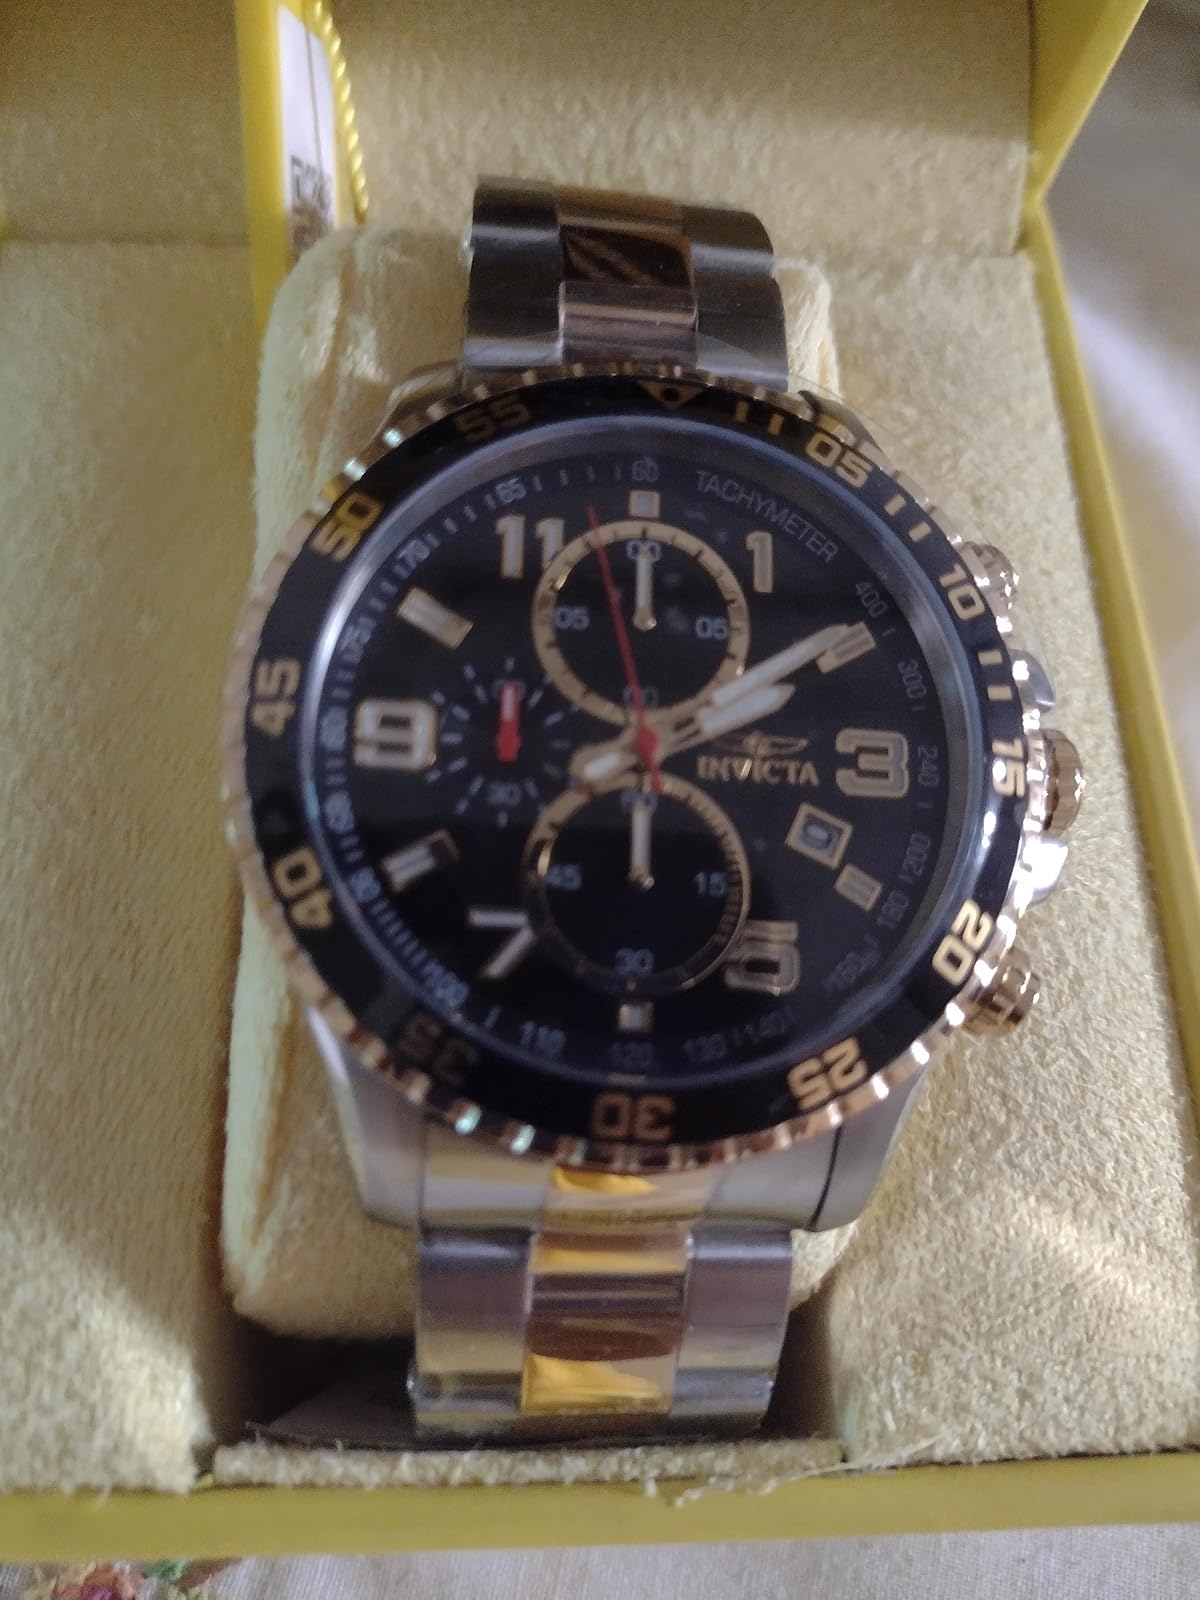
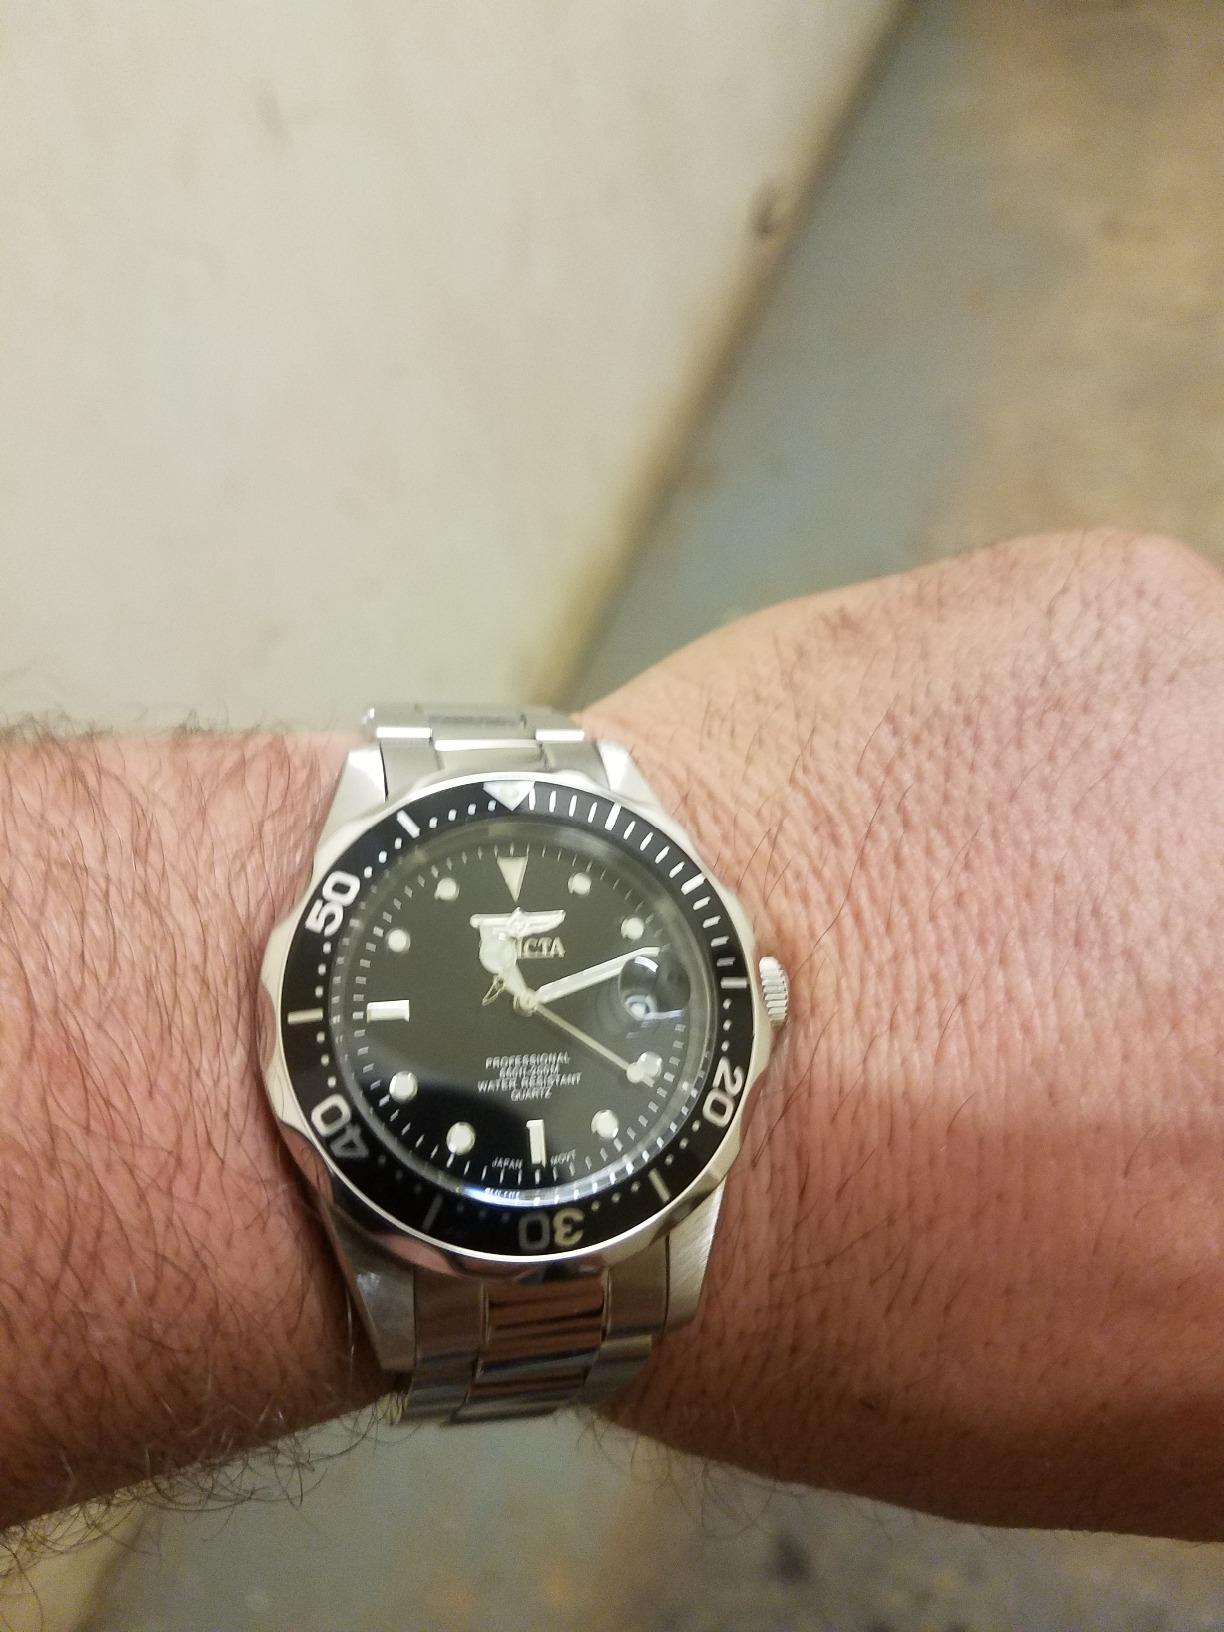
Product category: accessories_watch
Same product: no